Jan Hulsker

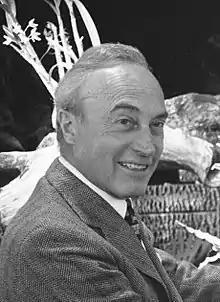
Jan Hulsker (1972)

Jan Hulsker (2 October 1907, The Hague – 9 November 2002, Vancouver) was a Dutch art historian especially noted for his work on Vincent van Gogh. He studied Dutch literature in Leiden and was promoted with a thesis on the author Aart van der Leeuw. In 1953, he was appointed to the Ministerie van Cultuur, Recreatie en Maatschappelijk werk, in charge of the art department. In 1959, he became general director in charge of culture at large (directeur-generaal voor culturele zaken). The establishment of the Vincent van Gogh Foundation and the Van Gogh Museum in Amsterdam were among his major tasks.